William B. Baugh

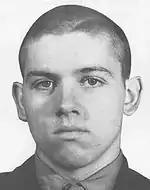
Private First Class William Baugh

Private First Class William Bernard Baugh (July 7, 1930 – November 29, 1950) was a United States Marine who, at age 20, received the Medal of Honor for his actions at the Battle of Chosin Reservoir in the Korean War.